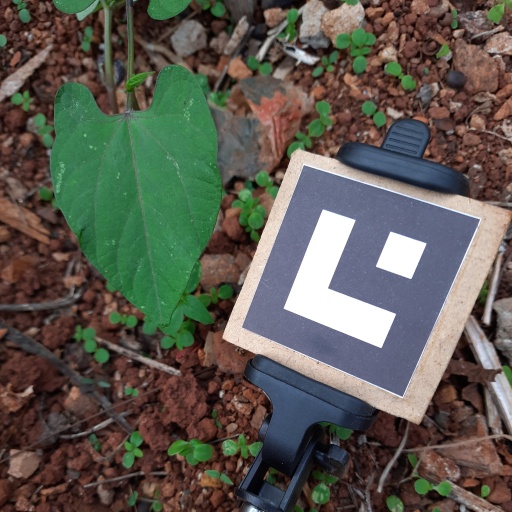
Observations: wavy surface, no eating holes, under shade